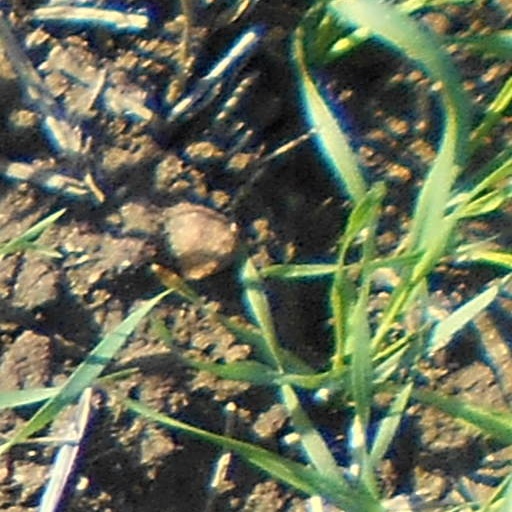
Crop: wheat